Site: brandenburg
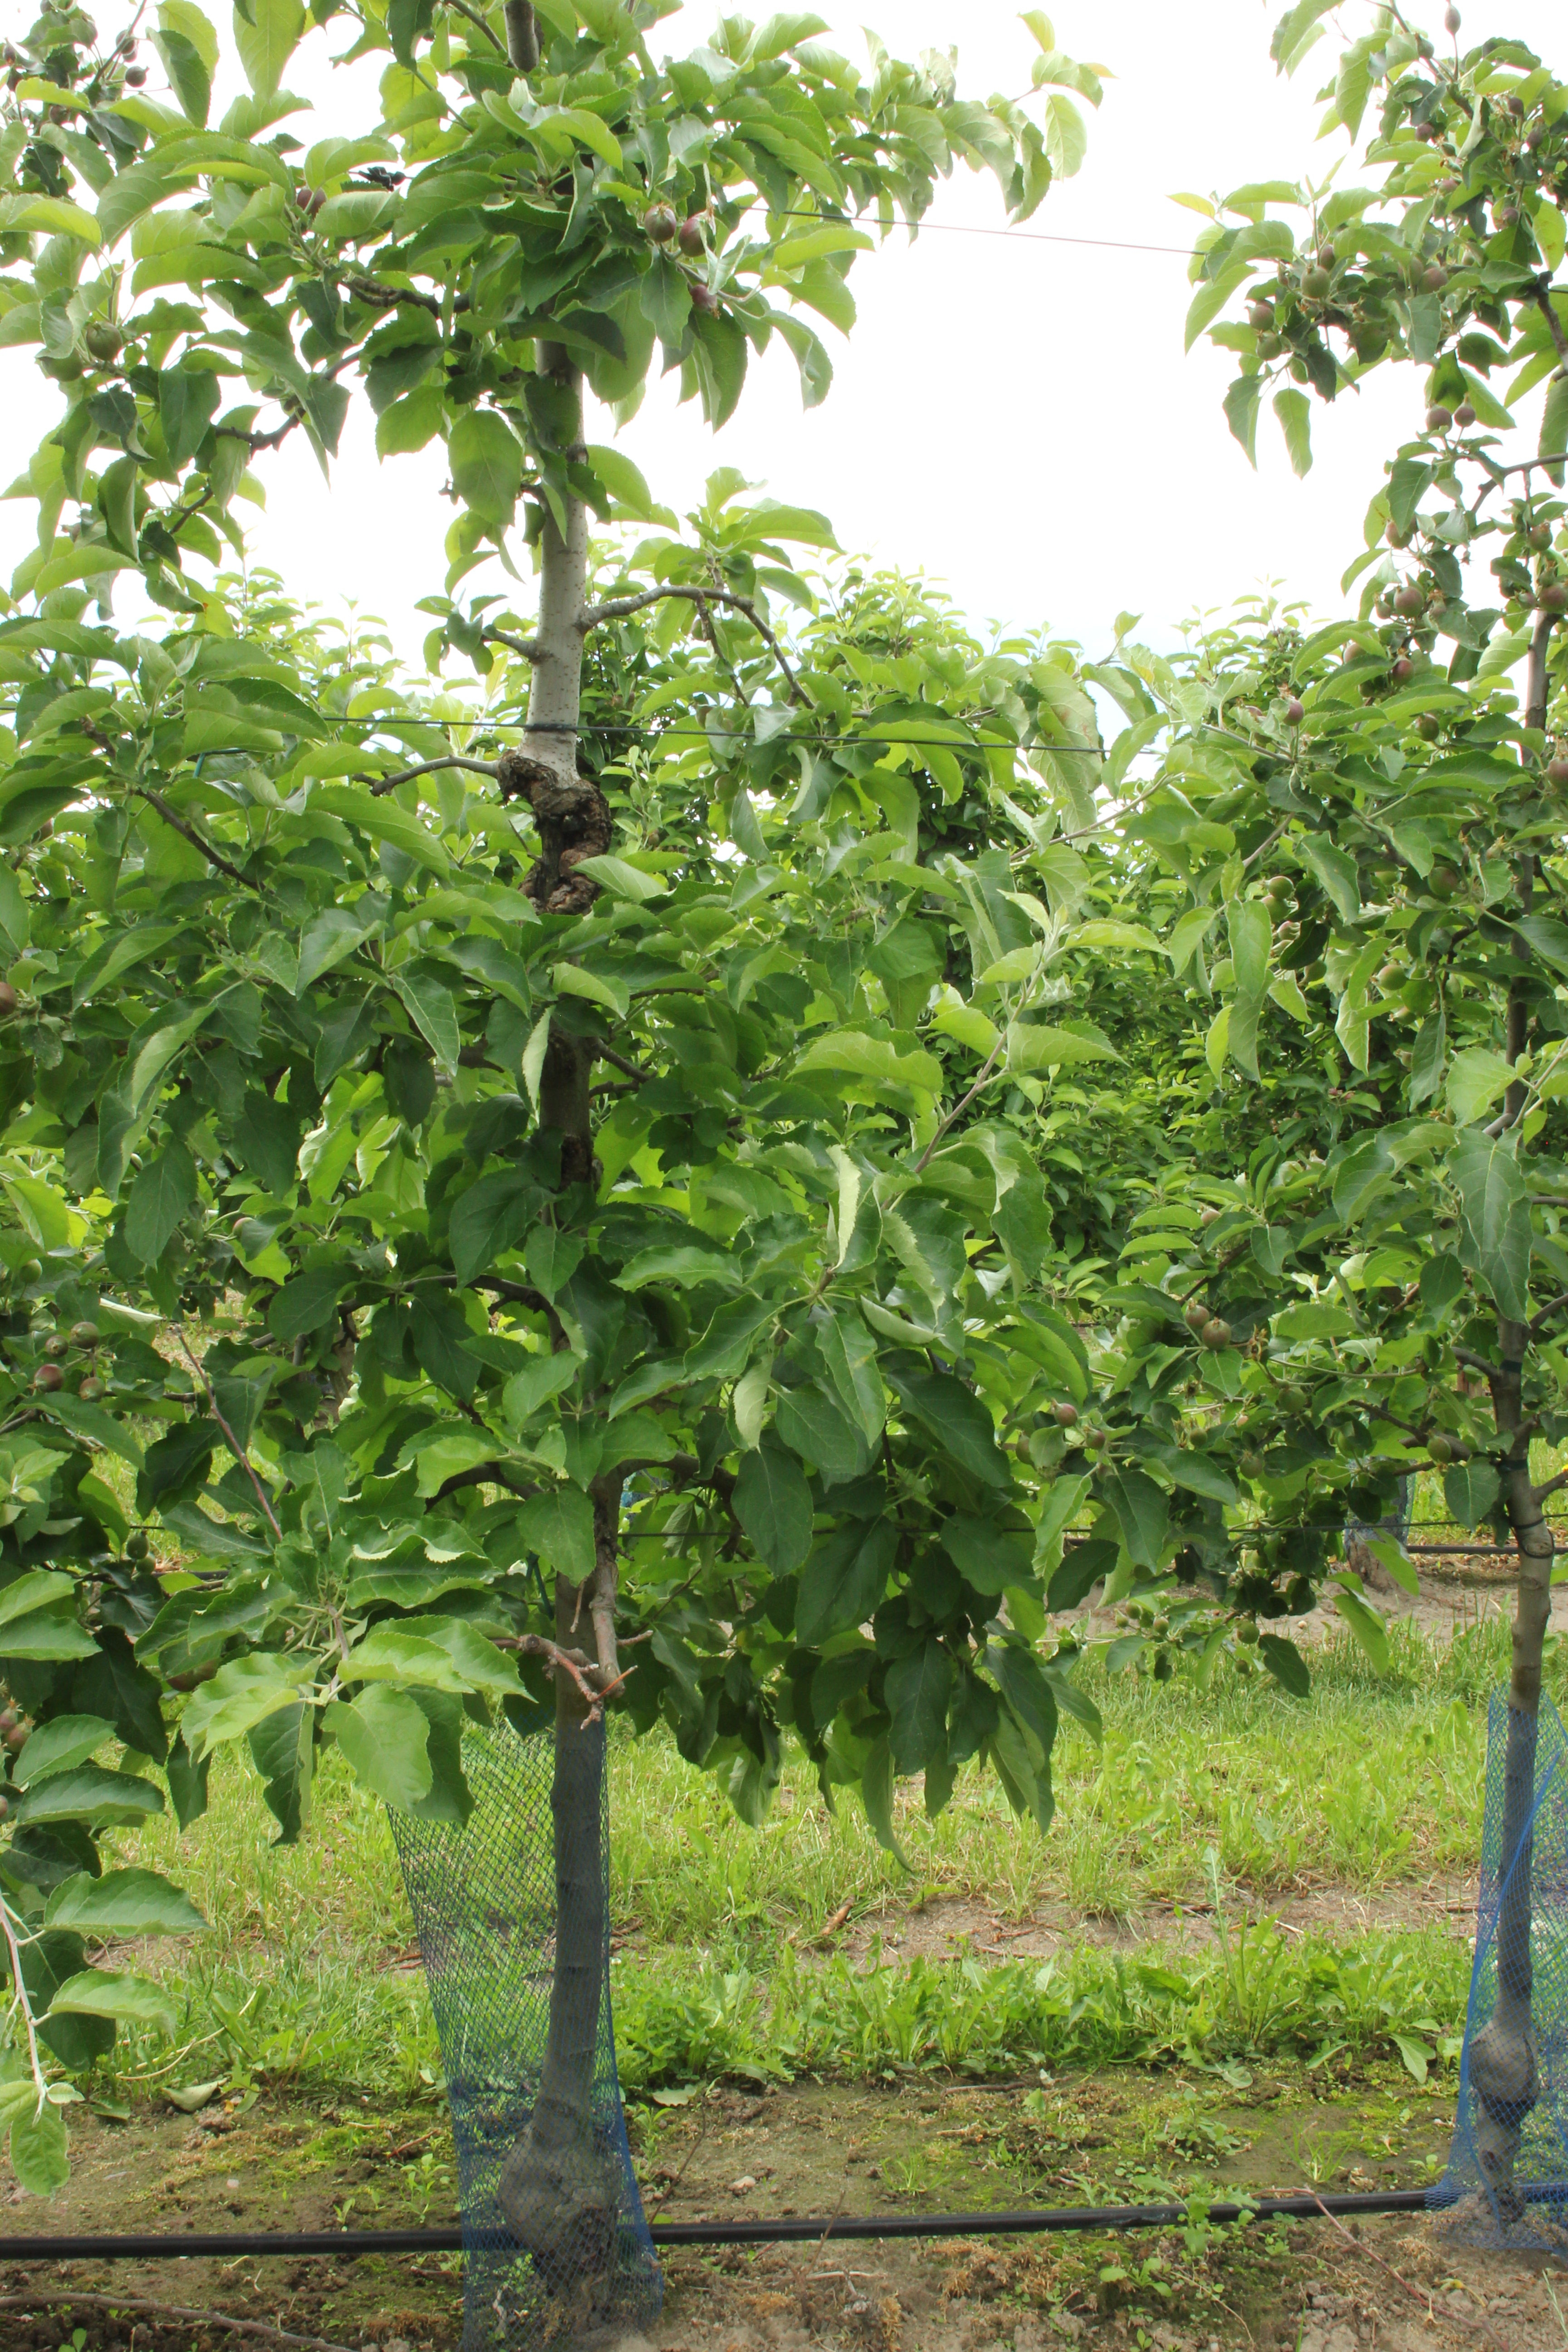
Growth stage (BBCH 72): Development of fruit